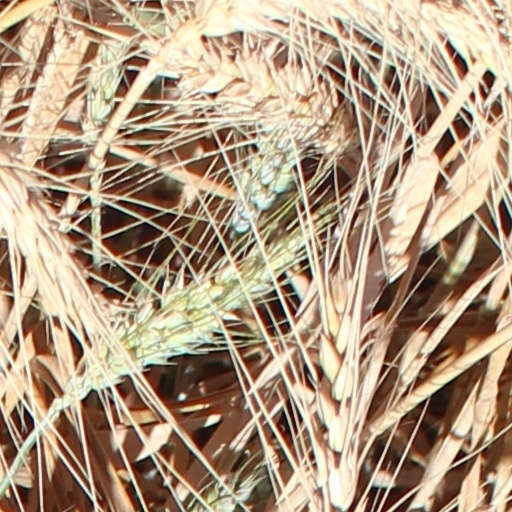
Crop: wheat